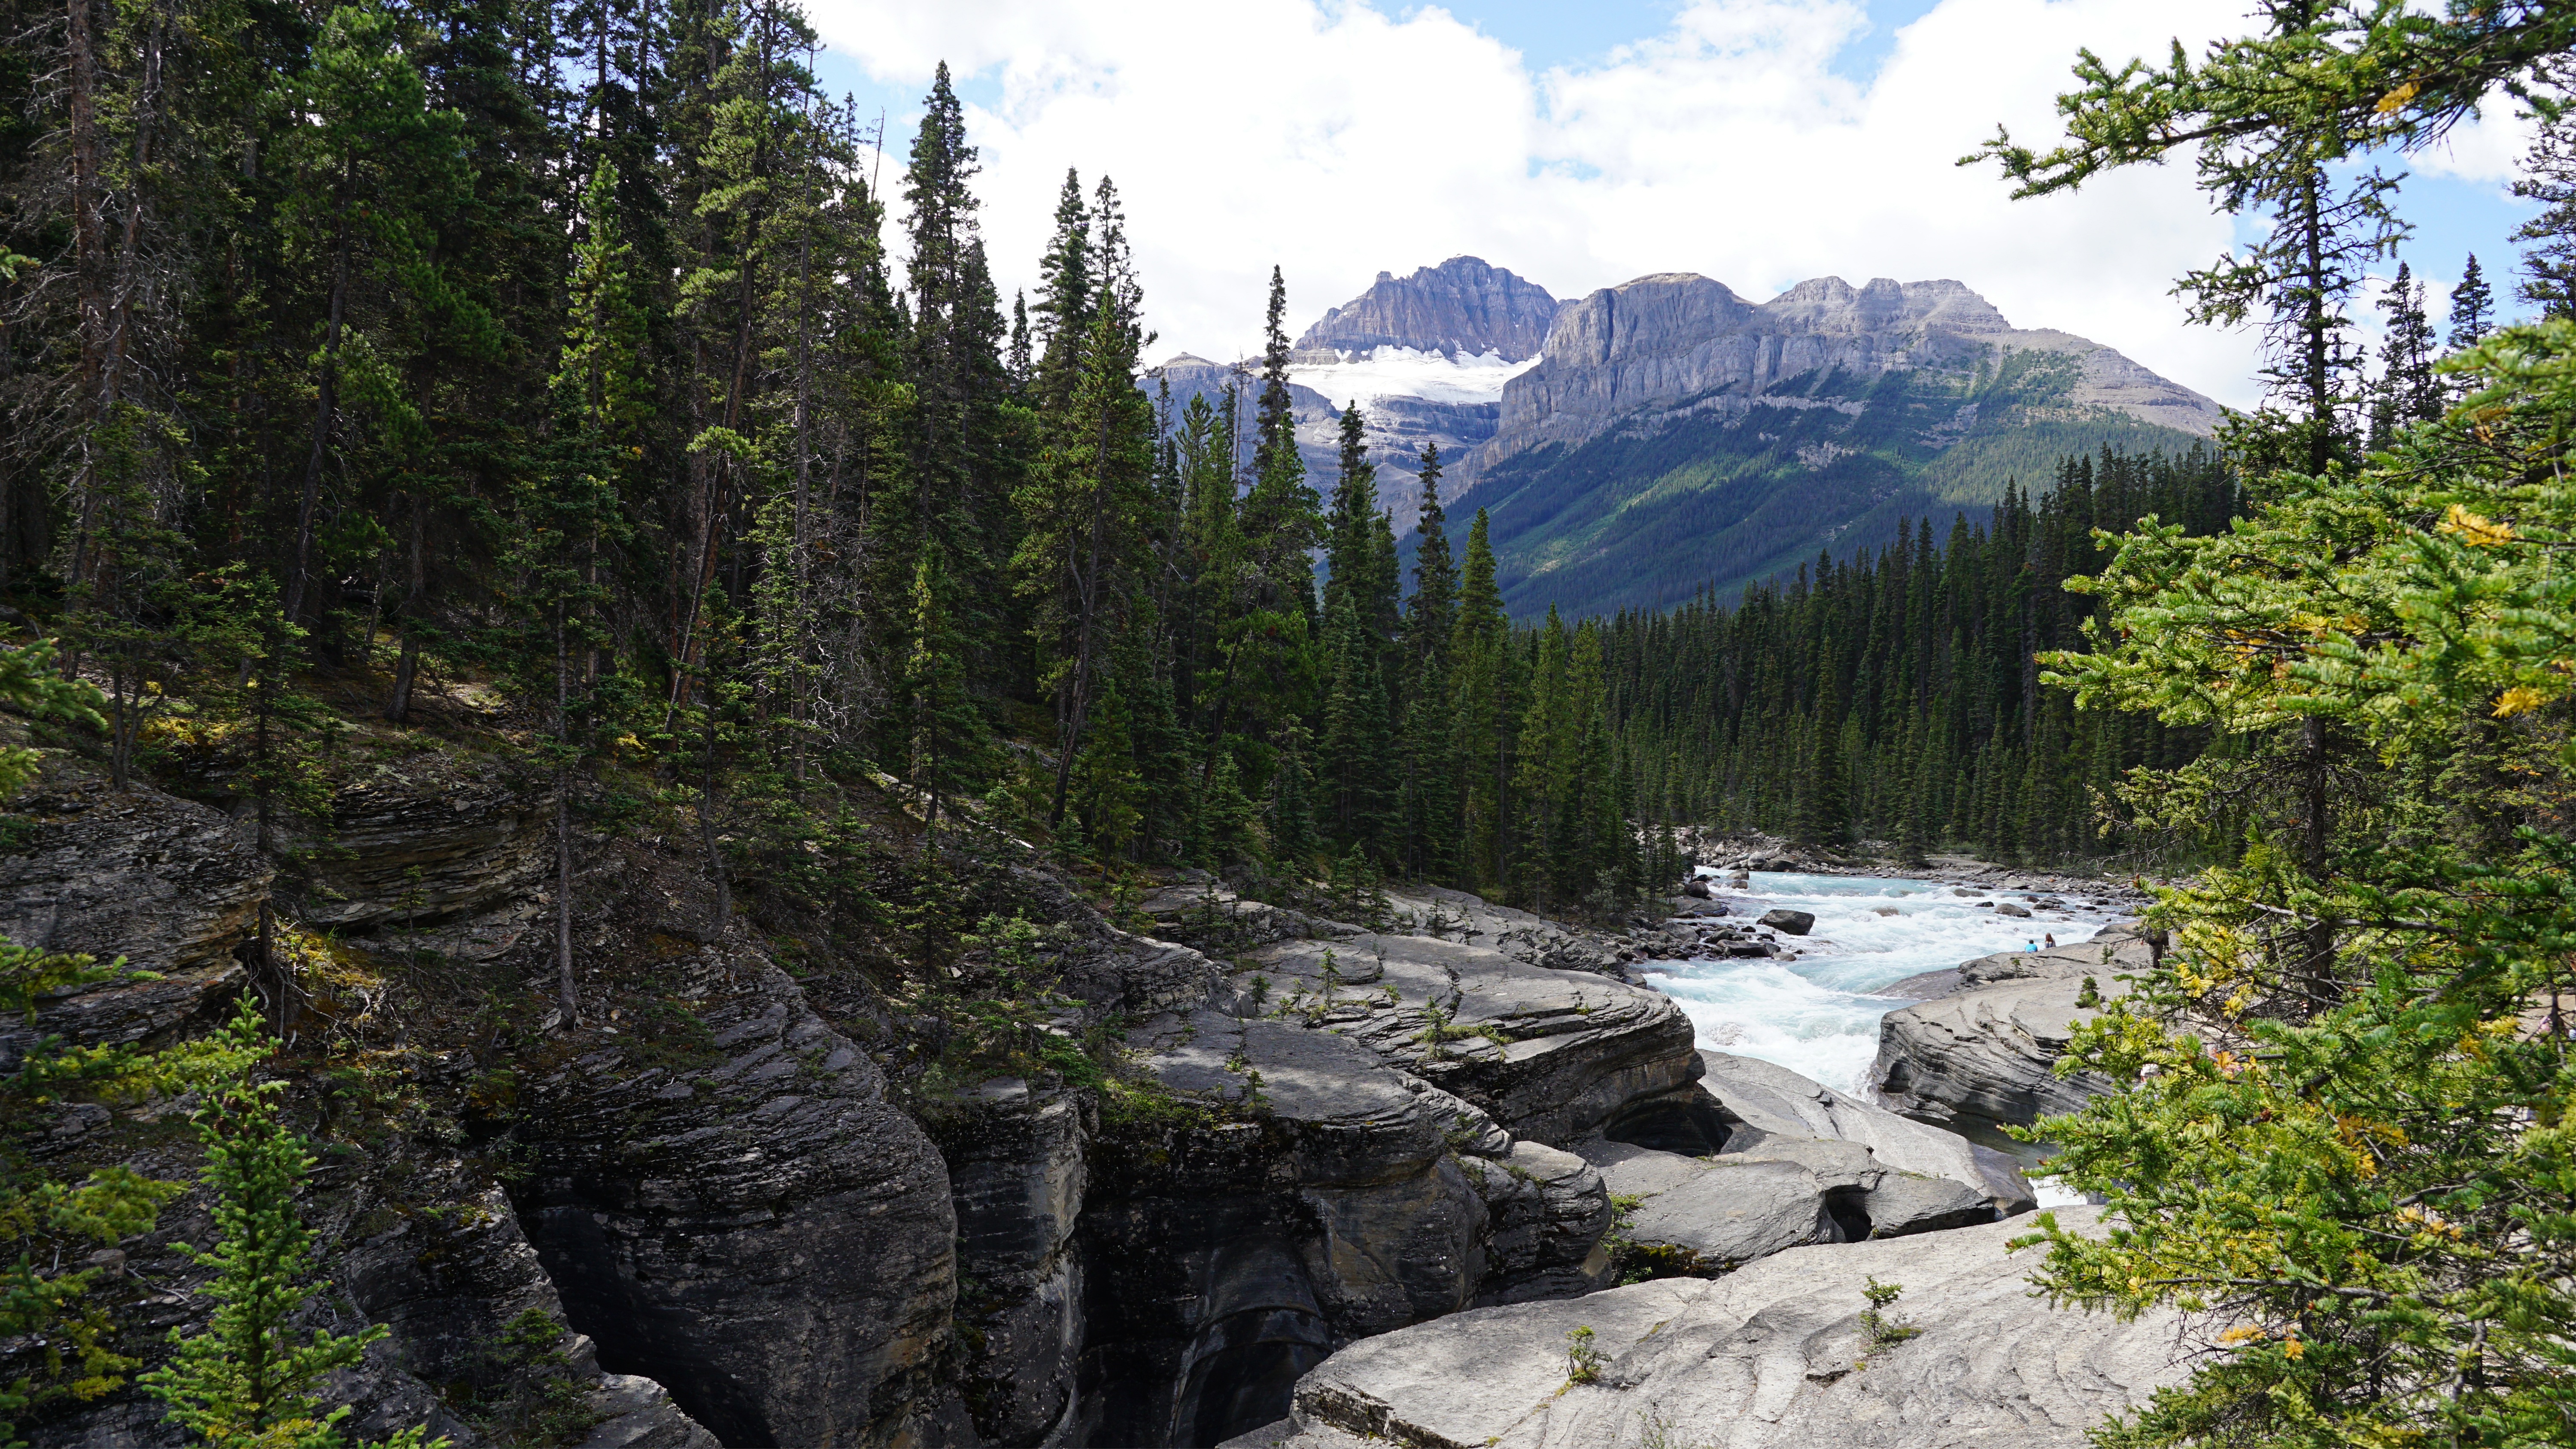
tree, water, forest, wilderness, walking, mountain, hiking, trail, lake, adventure, valley, mountain range, stream, park, canyon, national park, ridge, canada, rainforest, ravine, woodland, water feature, ecosystem, landform, mountain pass, slate rocks, mountainous landforms